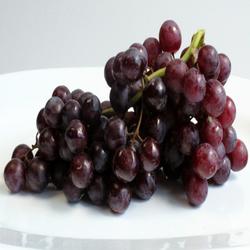
Label: Grapes